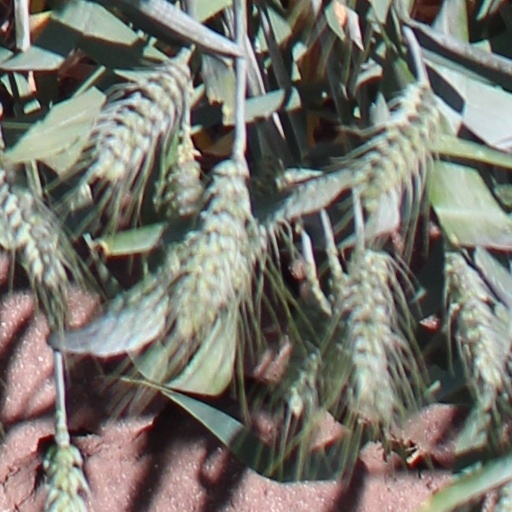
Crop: wheat